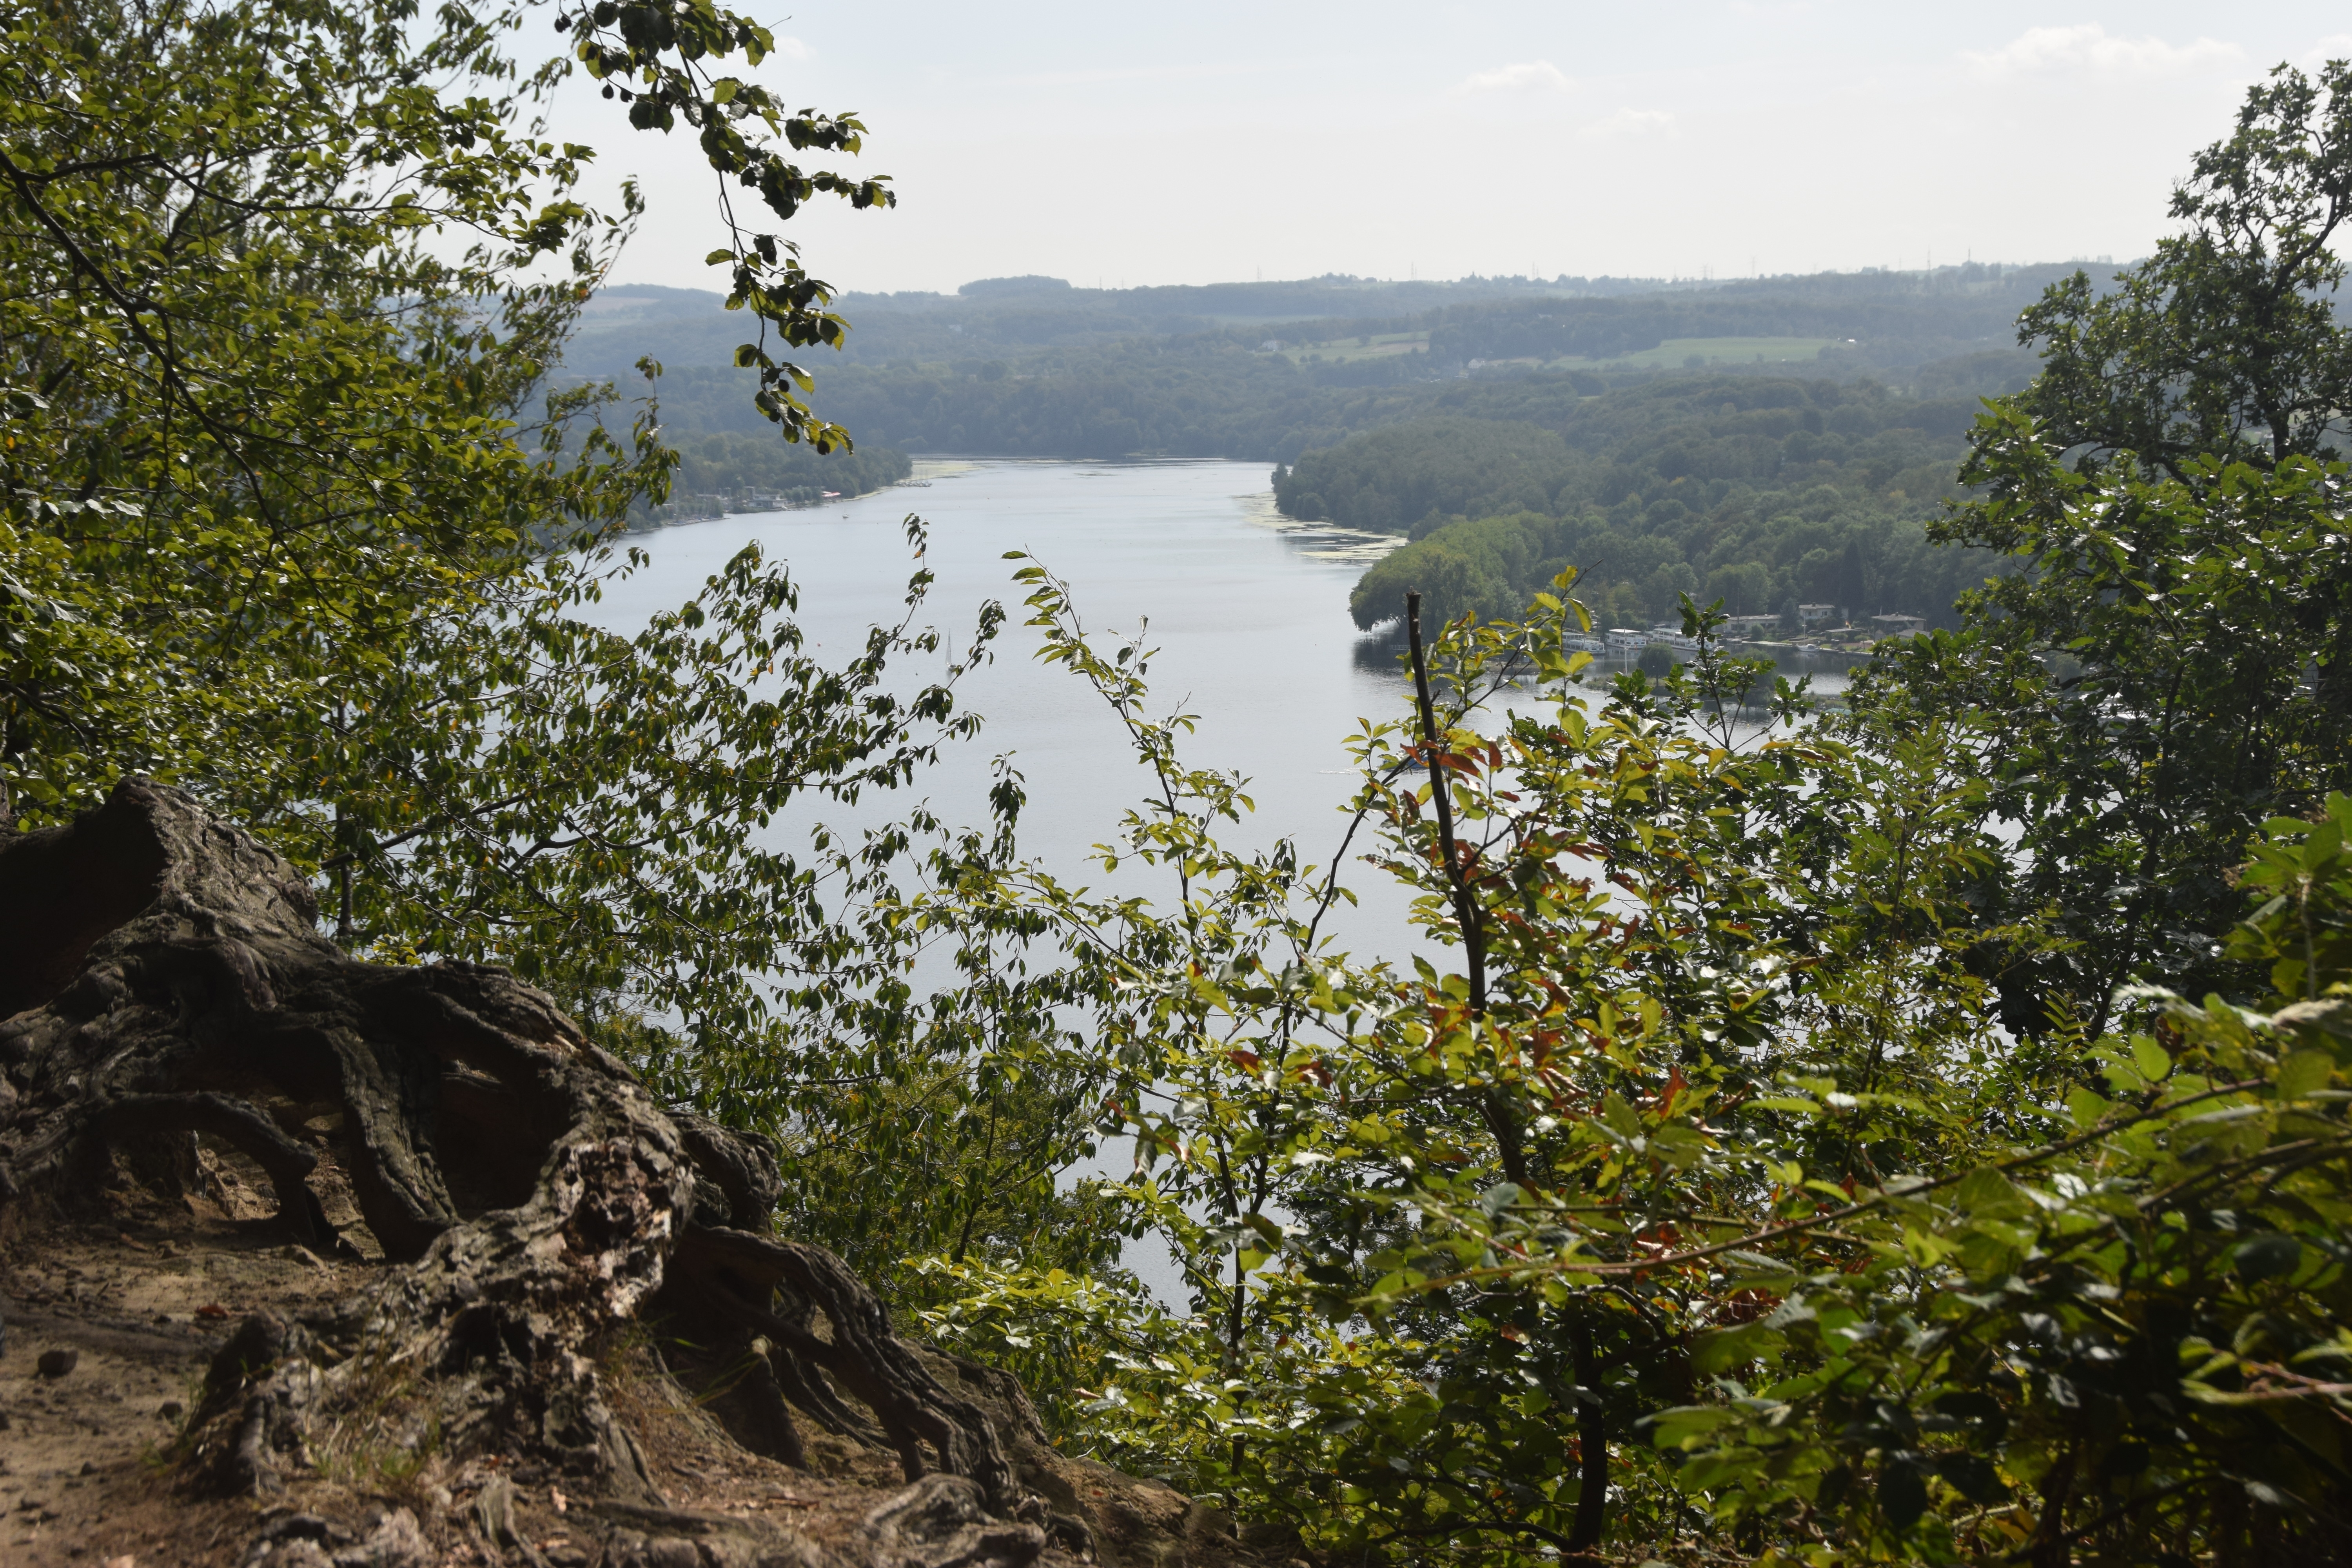
Heisingen, baldeneysee, see, nature, vegetation, nature reserve, tree, natural environment, wilderness, water resources, jungle, biome, river, leaf, forest, valdivian temperate rain forest, hill station, plant community, mountain, plant, state park, rainforest, lake, ecoregion, woody plant, rock, watercourse, tropical and subtropical coniferous forests, national park, landscape, highland, bank, reservoir, hill, vacation, chaparral, fell, terrain, shrubland, trail, tourism, temperate broadleaf and mixed forest, loch, escarpment, shrub, old growth forest, valley, mount scenery, adventure, cliff, coast